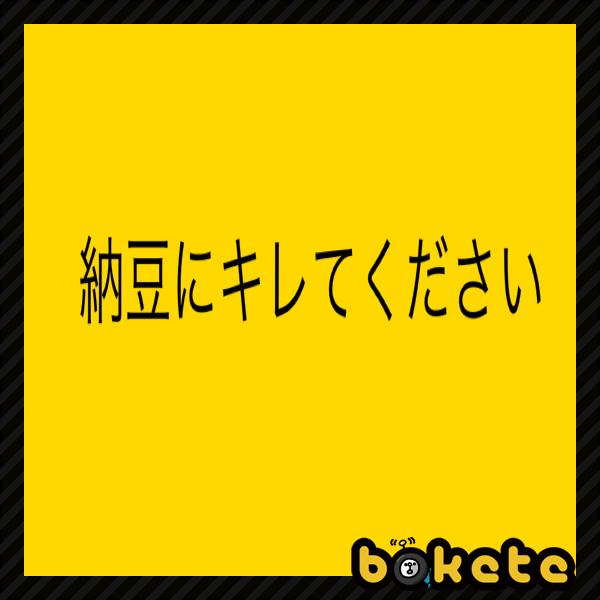
回答: ついて来んなよ、表面の薄い紙!